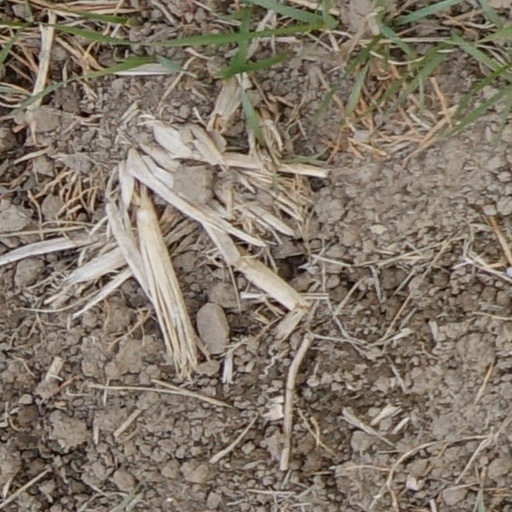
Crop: wheat